Andreas du Plessis de Richelieu

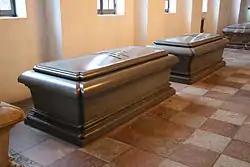
Andreas' sarcophagus at Church of Holmen, Copenhagen, Denmark

Andreas left Siam in 1902 on board the Royal yacht "Maha Chakri" for Singapore while accompanied by Chulalongkorn and other royal family members. Once in Denmark, be rented then purchased Kokkedal Castle in North Zealand. He also operated a private railway line from Copenhagen to Slangerup. In 1922, one of his companies - Landmandsbanken - collapsed and in 1923 he was fined 4,000 Danish Crowns after being convicted of gross negligence by the Danish Supreme Court. Despite being in Denmark, he maintained close relationships with Chulalongkorn and Prince Damrong who both visited him in Denmark, with Prince Damrong making the last visit to Andreas in 1930. He died age 80 on 25 March 1932 in Hørsholm, Denmark.